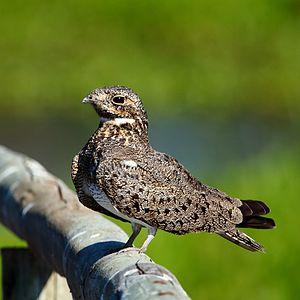
La province du Chaco est une subdivision de l'Argentine située au nord du pays. Elle est bordée à l'ouest par les provinces de Salta et de Santiago del Estero, au sud par celle de Santa Fe, au sud-est par celle de Corrientes et par le Paraguay et à l'est et au nord par la province de Formosa.